Cooper Landing Post Office

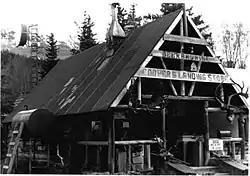
Cooper Landing Post Office in 1977

The Cooper Landing Post Office, formerly known as Jack Lean's Store, is a historic building located in the town of Cooper Landing, Kenai Peninsula Borough, Alaska. Cooper Landing was established after prospector Joseph Cooper discovered gold in the 1880s where the Kenai River meets Kenai Lake. The chalet-style building was built c. 1910-20 as a simple log cabin, and was enlarged in the 1920s and 1930s, probably not acquiring its distinctive facade until the 1930s. Its facade is adorned with hunting trophies such as caribou and moose antlers. The building has been relocated a short distance to the west, along with the historical Ridderford School, and is now part of the Cooper Landing Historical Museum.